Oskar Braaten

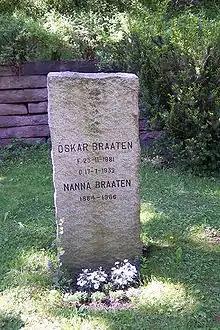
Grave of Oskar Braaten

Oskar Braaten (25 November 1881 – 17 July 1939) was a Norwegian novelist and playwright.